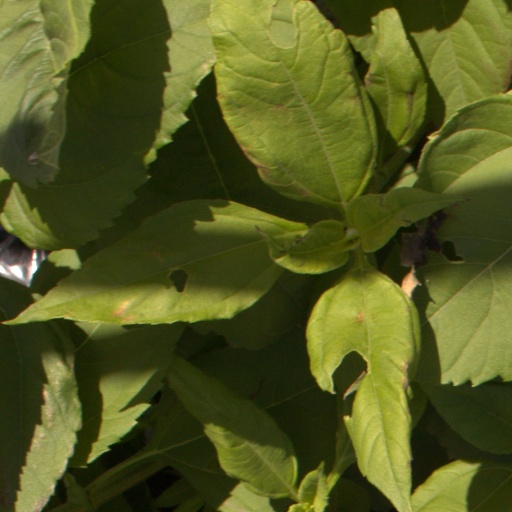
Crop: Jerusalem artichoke